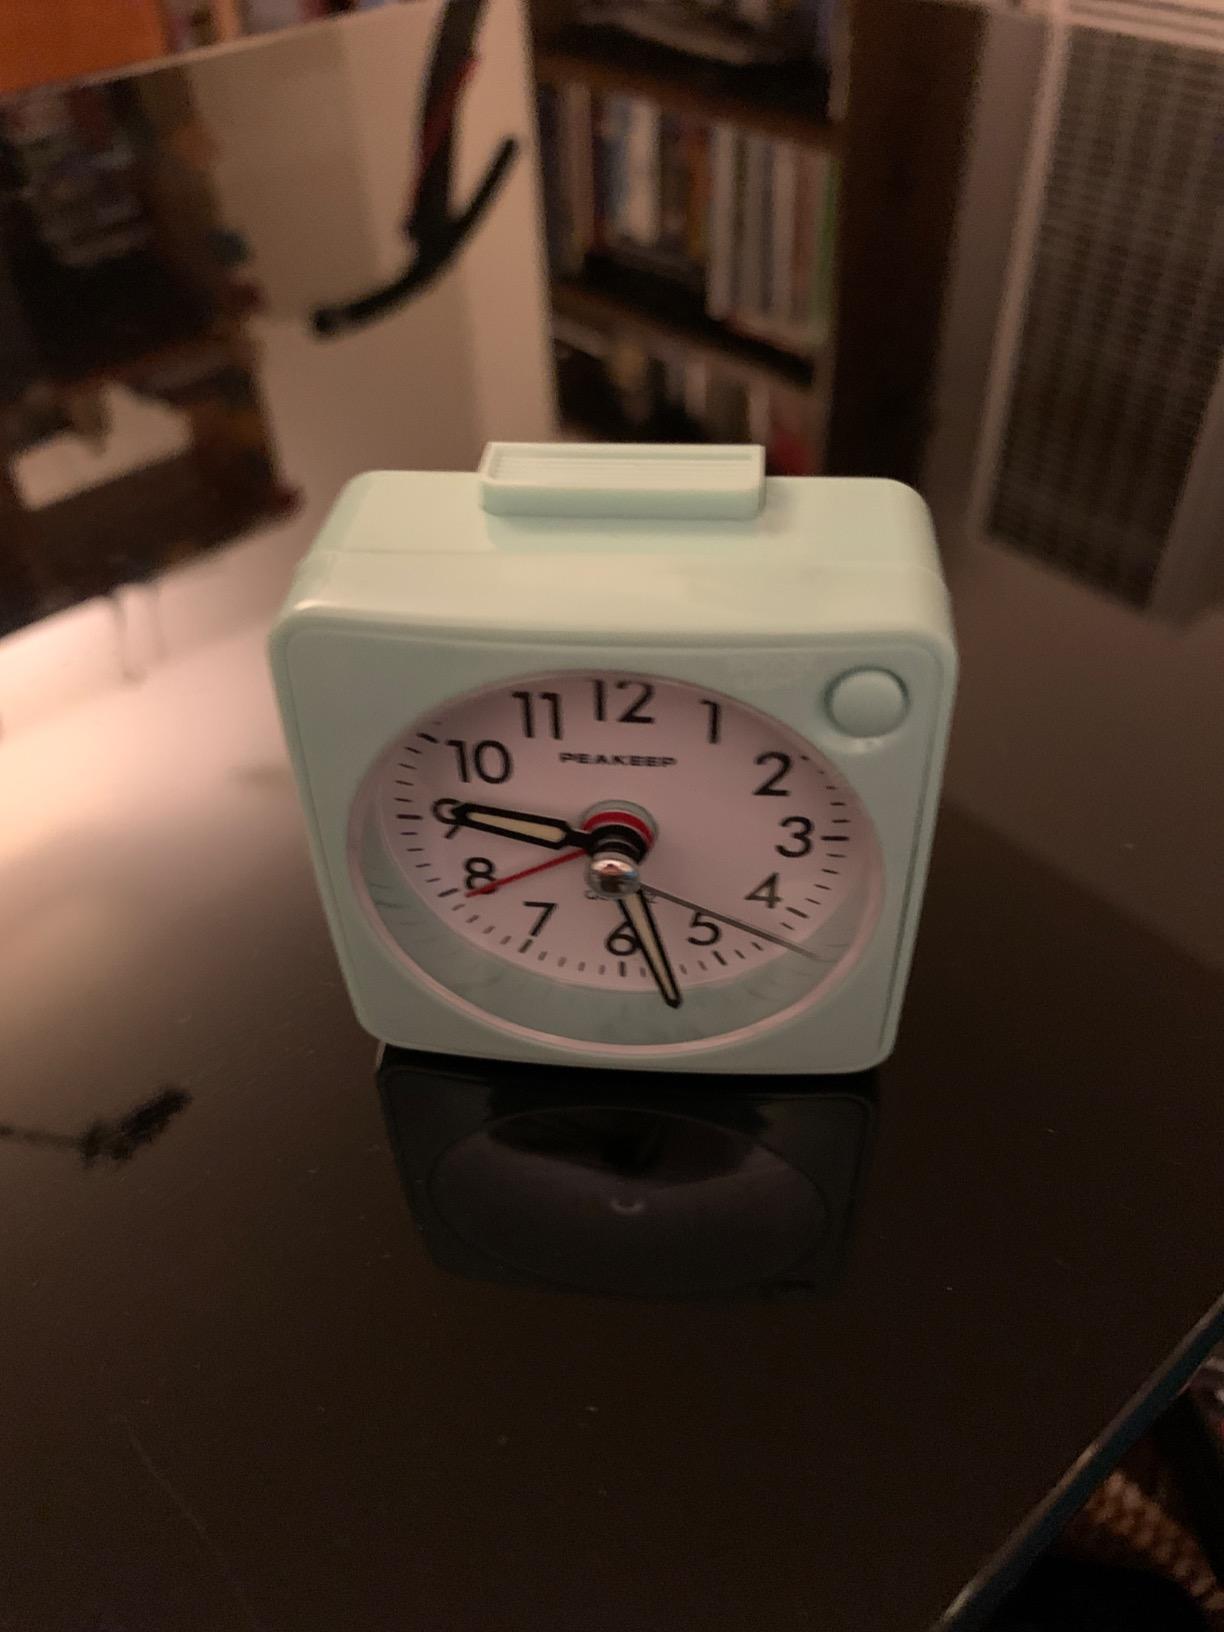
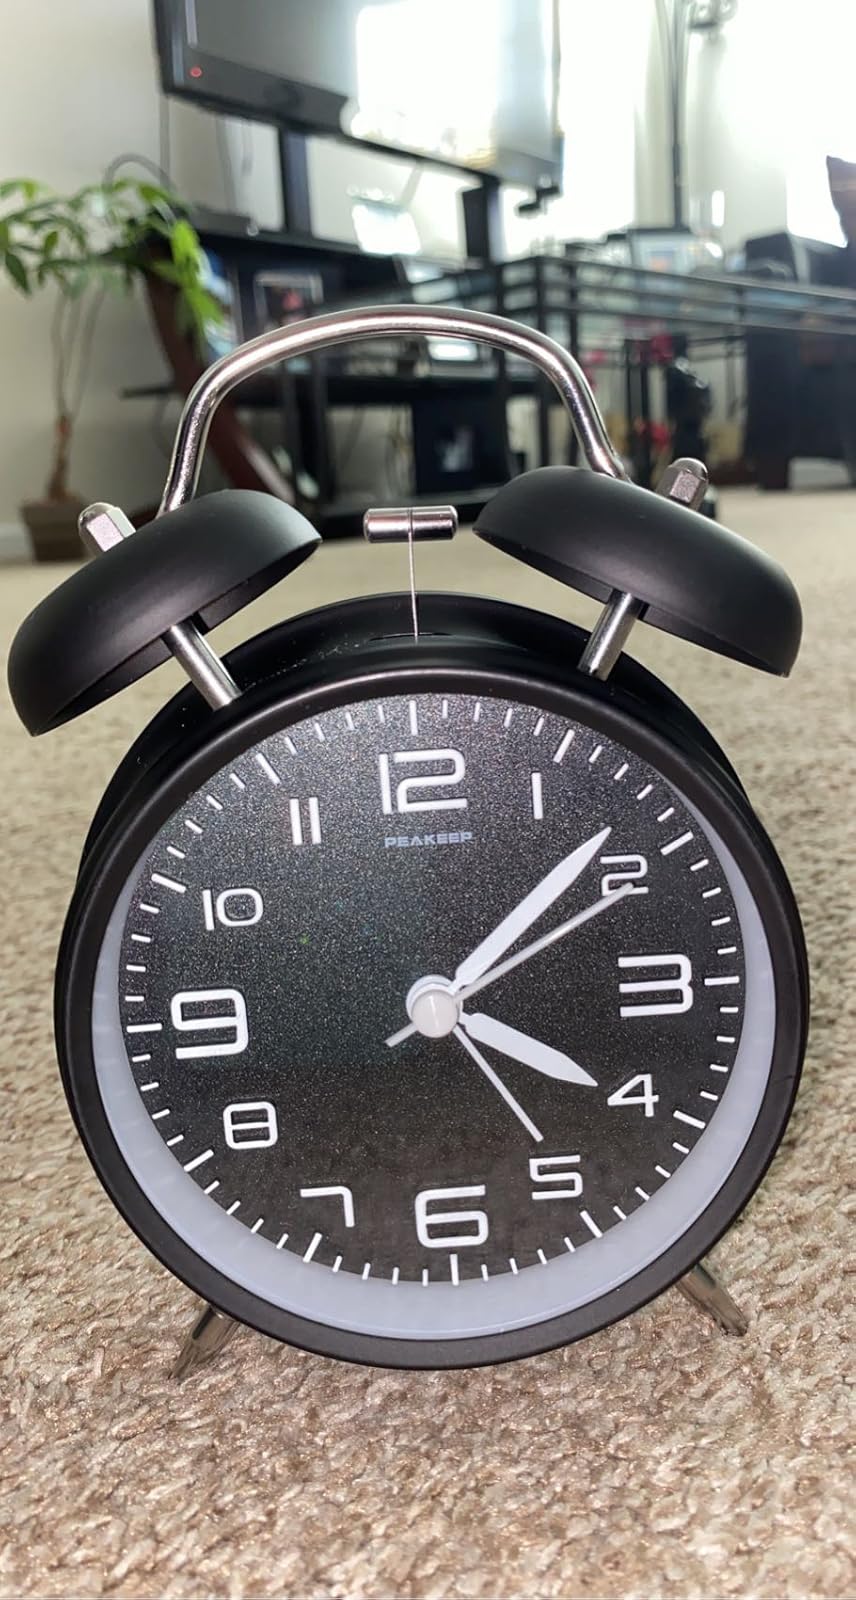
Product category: clock
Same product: no